Skjalm Hvide

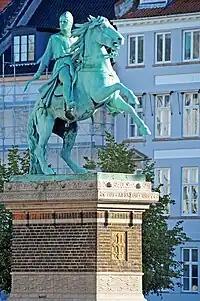
Vilhelm Bissen's equestrian statue of Absalon on Højbro Plads in Copenhagen, facing the Christiansborg Palace, where Absalon's Castle once stood.

In 1161–1201, Asser's son Absalon erected at the Sorø Abbey grounds Sorø Klosterkirke, i.e. the "Sorø Abbey Church", a burial site for four Danish rulers. Around the time he started that work, he also founded what today is the city of Copenhagen. Traditionally, Copenhagen's founding has been dated to Bishop Absalon's erection of the Absalon's Castle on the little island of Slotsholmen in 1167, at the site of the later Copenhagen Castle and where the Christiansborg Palace – the home of the Danish Parliament (Danish: "Folketing") – stands today.